Pope Benedict XVI

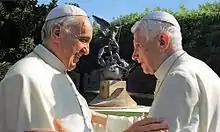
Pope emeritus BenedictXVI with Pope Francis (left) in the Vatican Gardens, July 2013

Between 17 and 18 April 2010, Benedict made an Apostolic Journey to the Republic of Malta. Following meetings with various dignitaries on his first day on the island, 50,000 people gathered in a drizzle for Papal Mass on the granaries in Floriana. The Pope also met with the Maltese youth at the Valletta Waterfront, where an estimated 10,000 young people turned up to greet him.